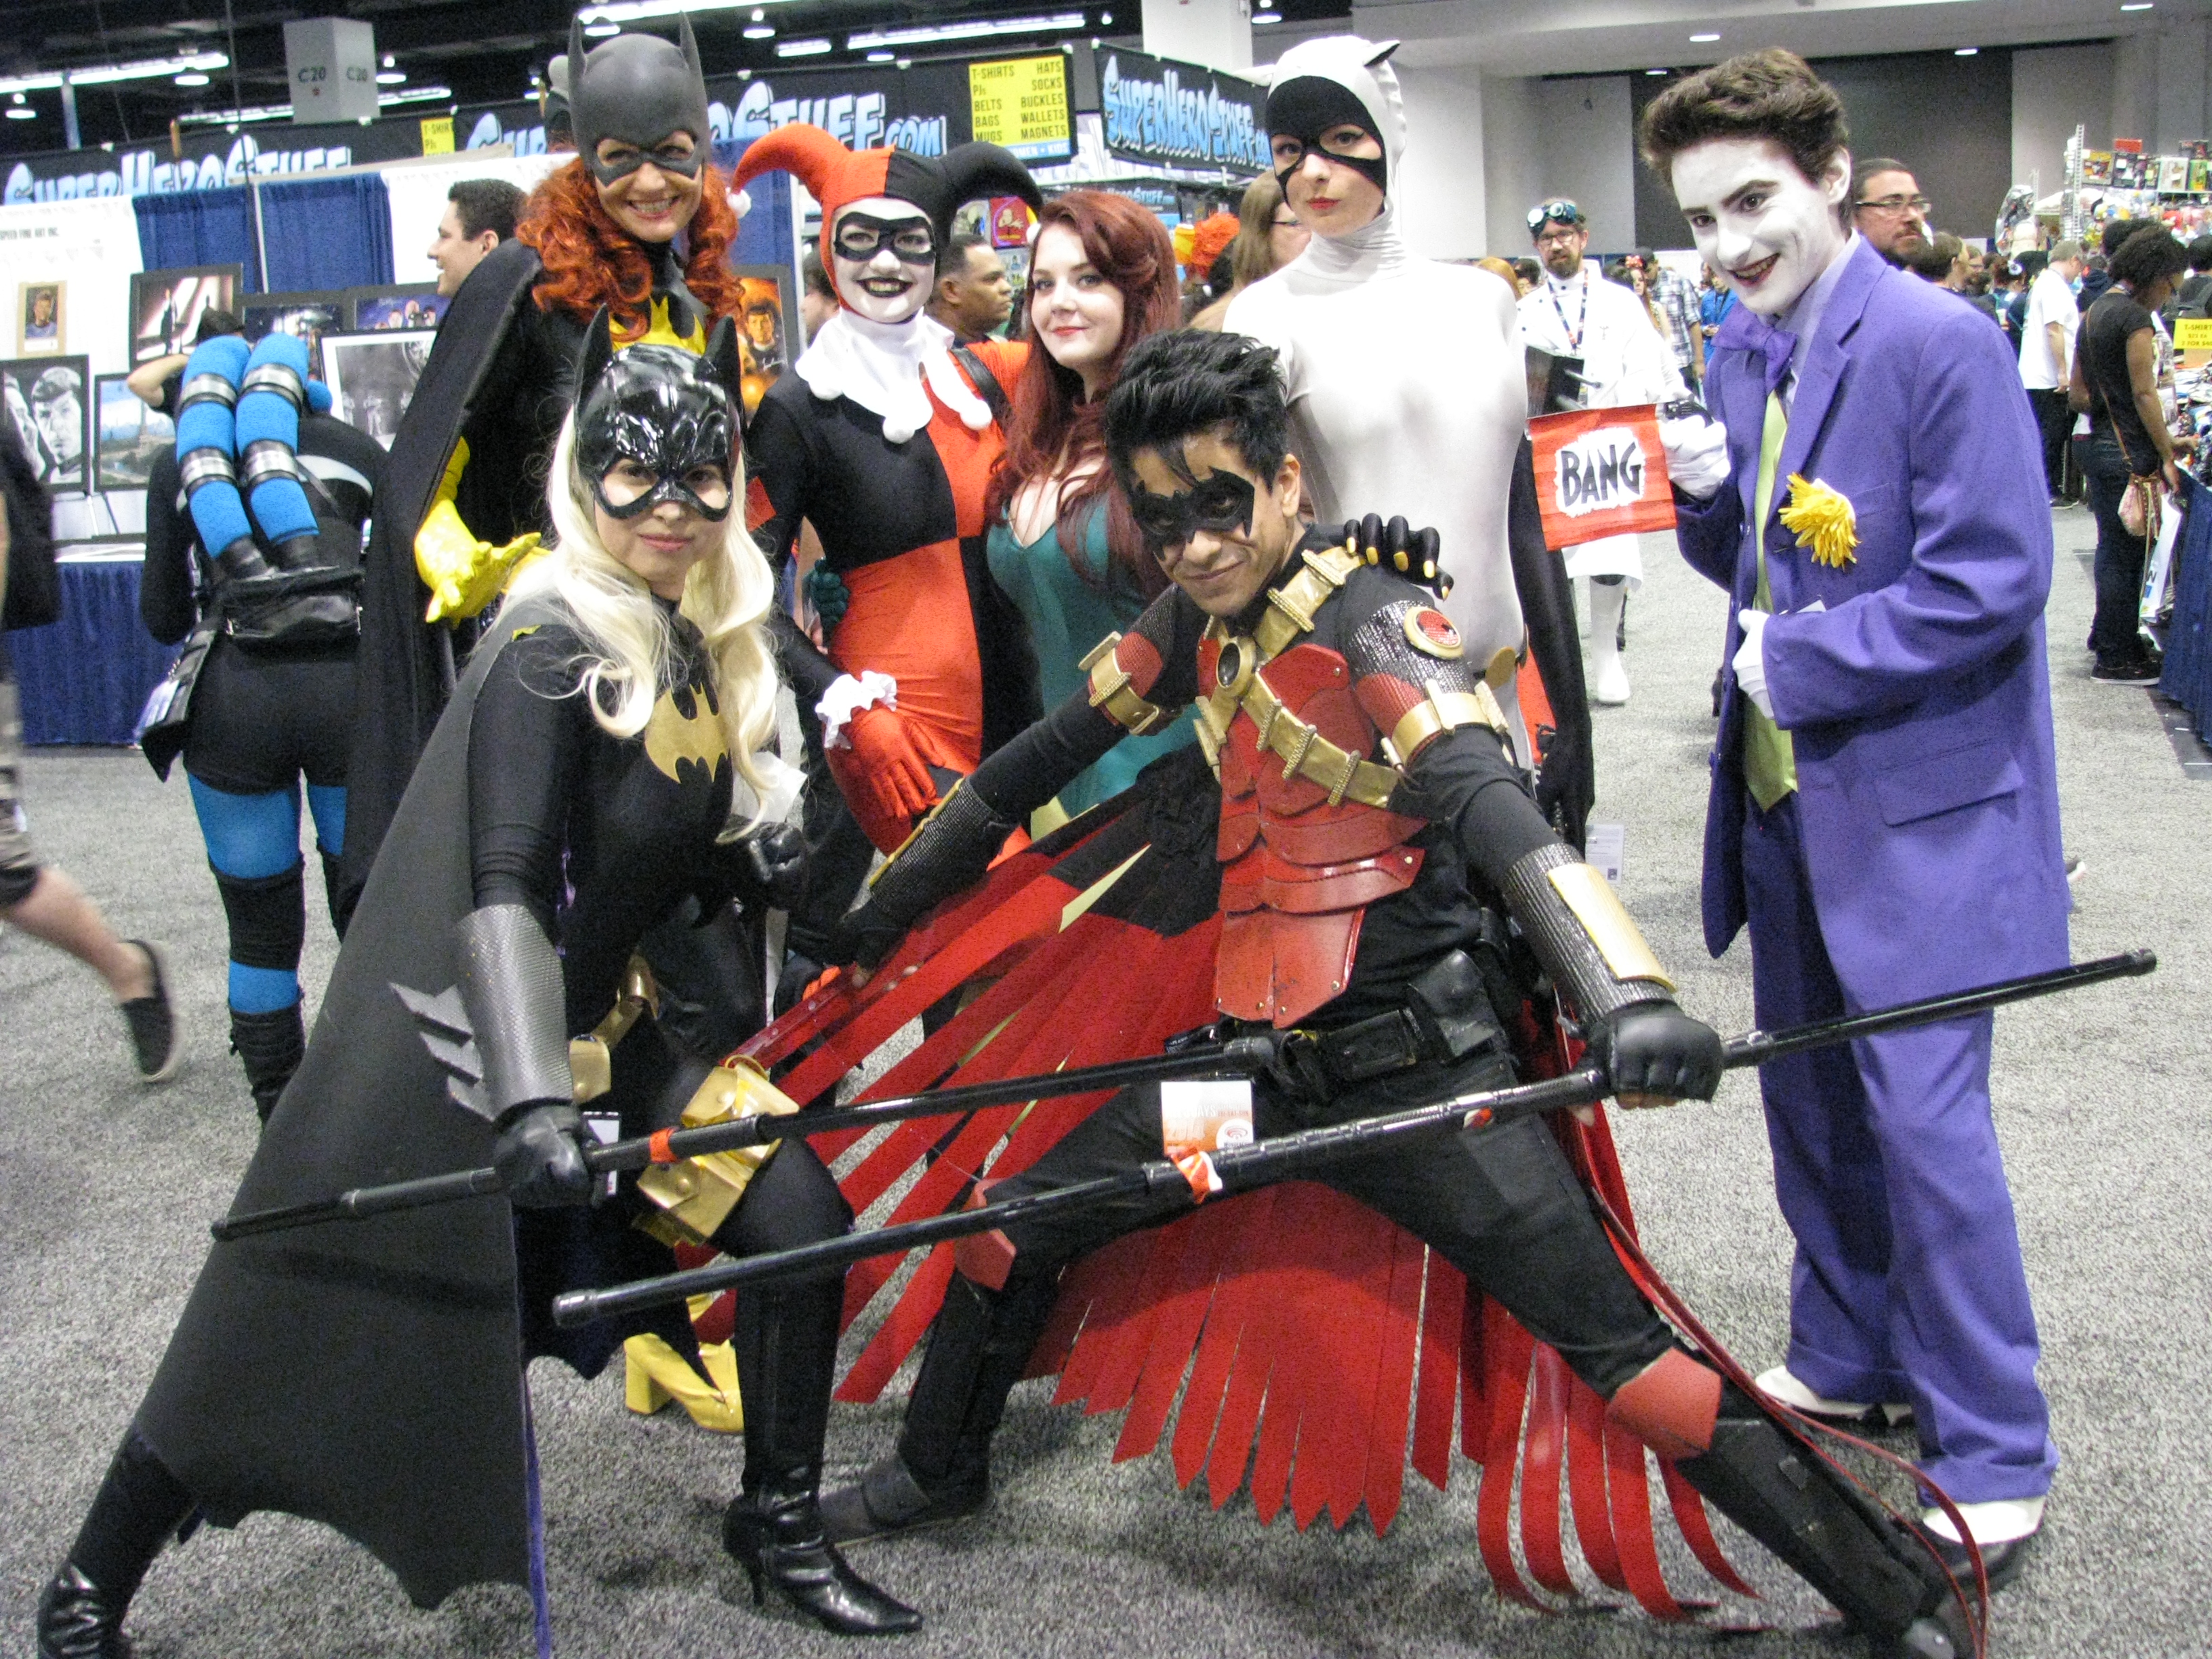
cos, cosplay, costume, fan convention, event, fictional character, fiction, Battle gaming, Suit actor